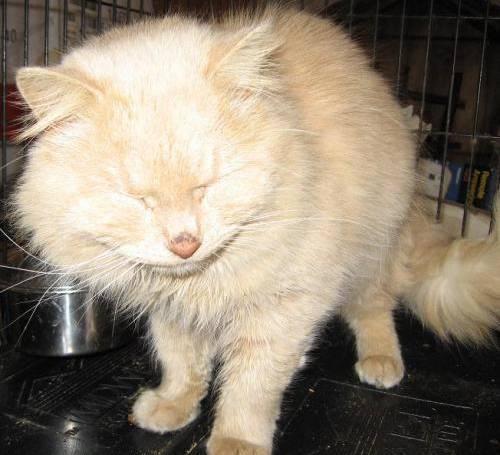
cat